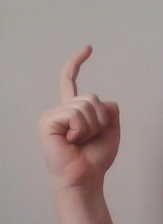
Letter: ra